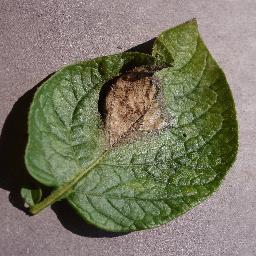
Label: Potato___Late_blight